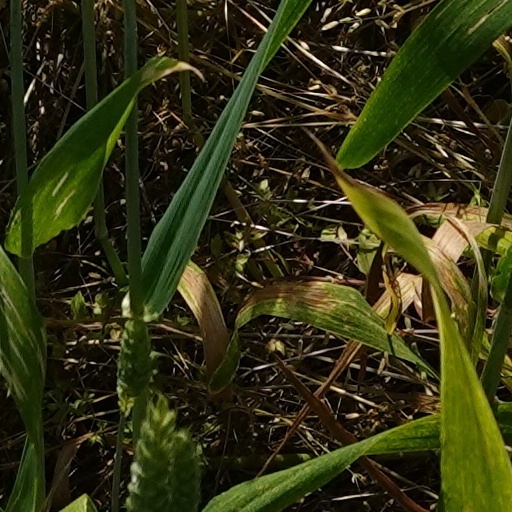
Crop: wheat